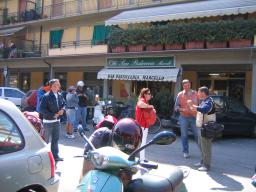
Label: Background_without_leaves